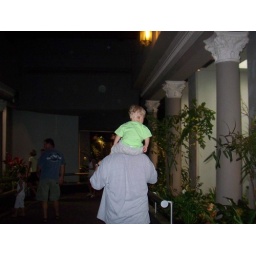
Mike and Trent in the bird house